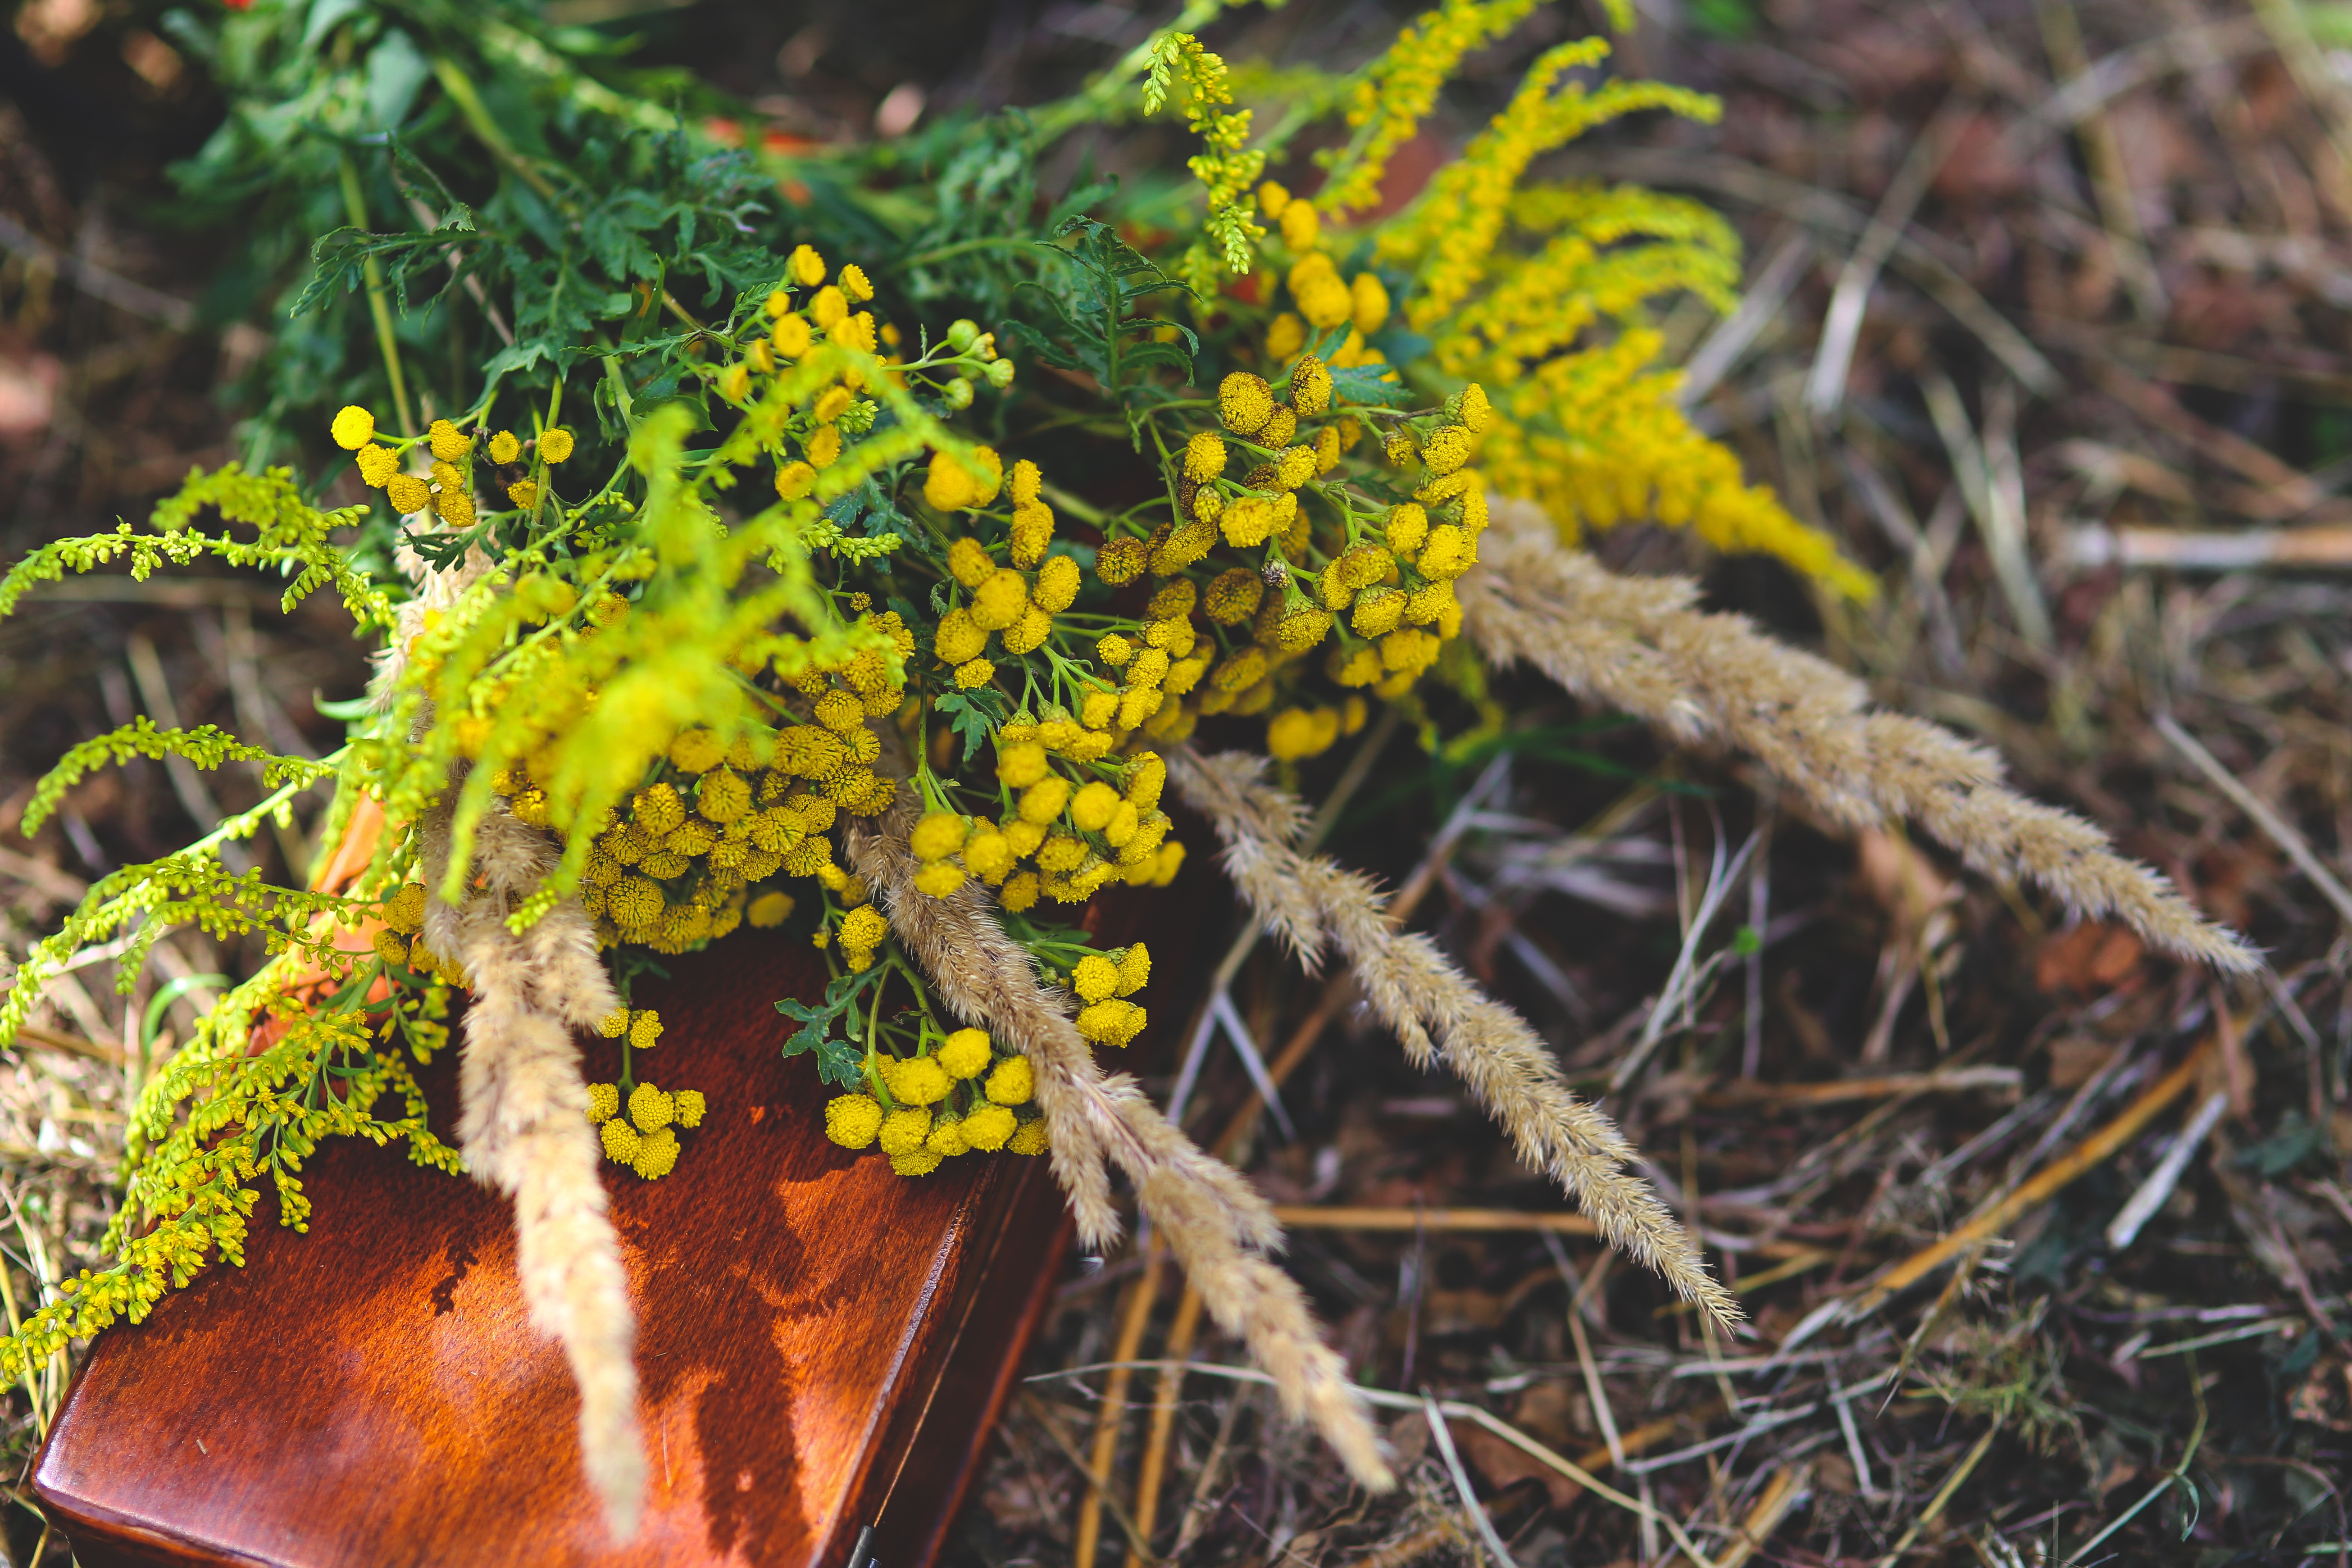
tree, branch, plant, leaf, flower, bouquet, herb, produce, natural, evergreen, autumn, flora, plants, wildflower, flowers, shrub, wildflowers, flowering plant, land plant